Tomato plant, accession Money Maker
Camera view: horizontal (90 deg, fisheye); turntable rotation: 270 degrees
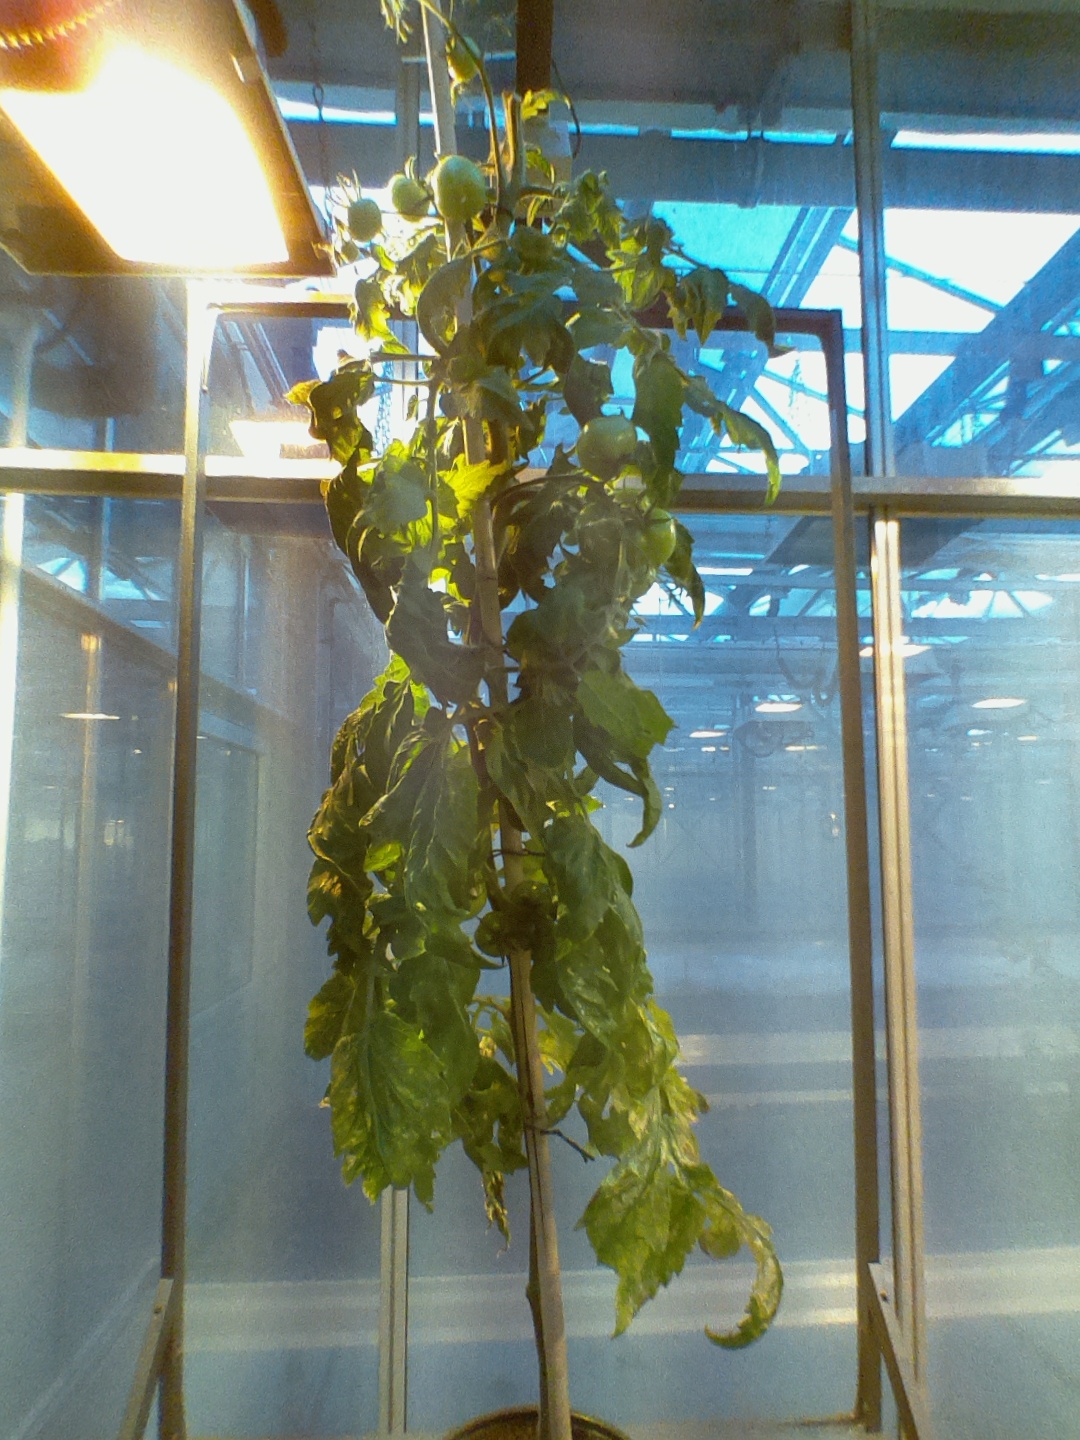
BBCH growth stage 75: 50%-60% of final fruit size